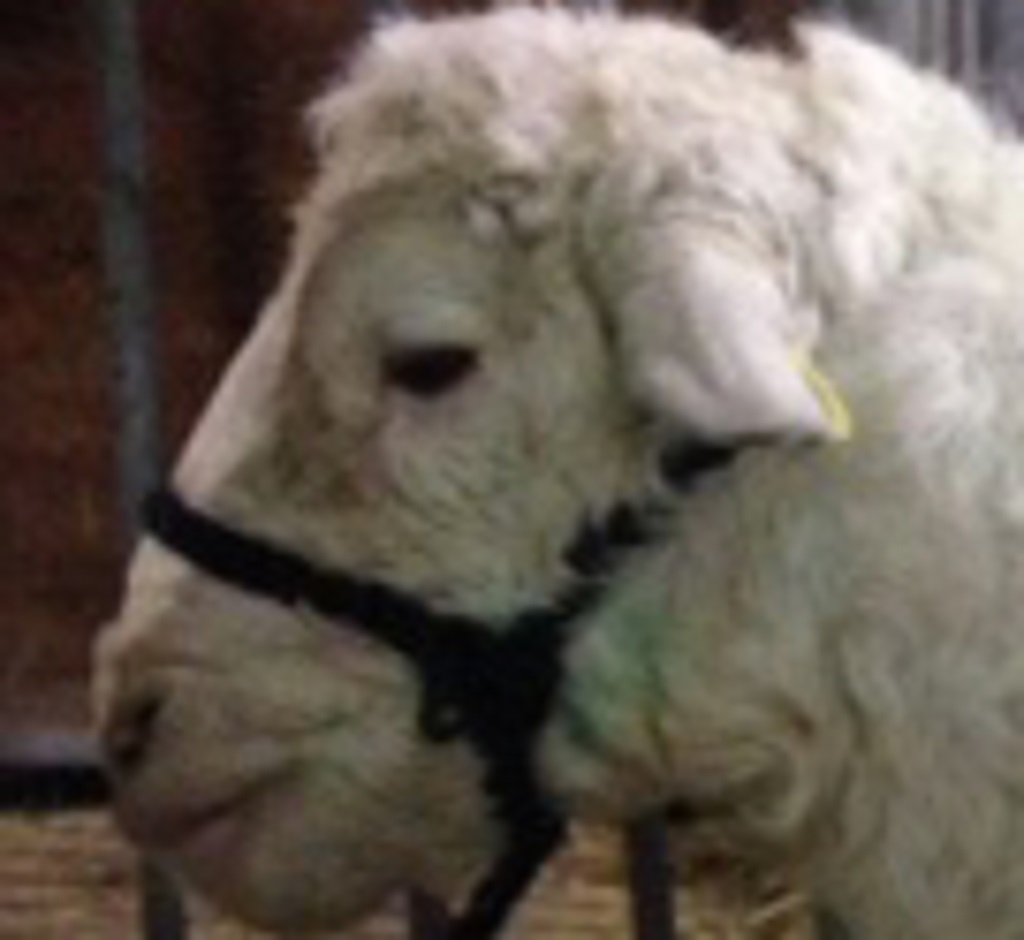
Label: pain